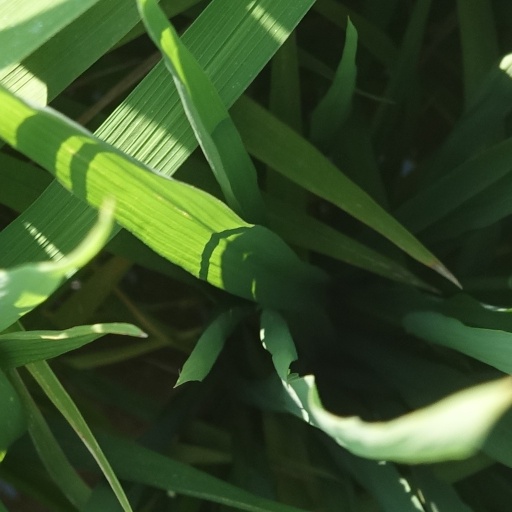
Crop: rice